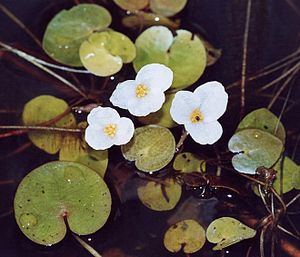
Frøbid-familien
Frøbid (Hydrocharis morsus-ranae).
Frøbid (Hydrocharis morsus-ranae).
Frøbid-familien er vandplanter med stilkede og udelte blade. Blomstringen består foruden af selve blomsten også af to sammensmeltede højblade ved basis. Her omtales kun de slægter, som er repræsenteret ved arter, der er vildtvoksende i Danmark, eller som bliver dyrket her.